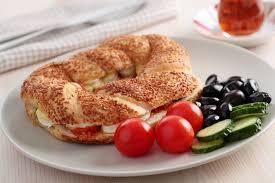
Yemek: simit